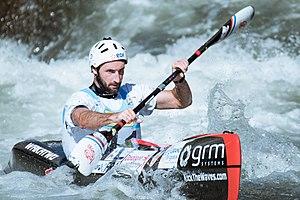
Félix Bouvet durant le championnat du monde 2019 de canoë de descente à La Seu d'Urgell, Espagne.
La descente est une des disciplines du canoë-kayak, se pratiquant en eaux vives.
Félix Bouvet, né le 16 juin 1991, est un kayakiste français spécialisé dans le kayak monoplace de descente de rivière.